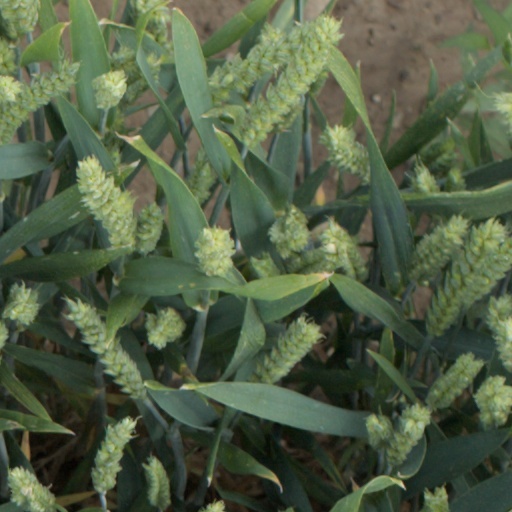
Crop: wheat